Zinc–carbon battery

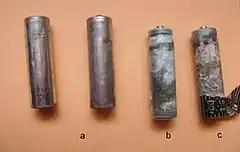
Progressive corrosion of zinc–carbon batteries

This picture shows the zinc container of fresh batteries at (a), and discharged batteries at (b) and (c). The battery shown at (c) had a polyethylene protection film (mostly removed in the photo) to keep the zinc oxide inside the casing.